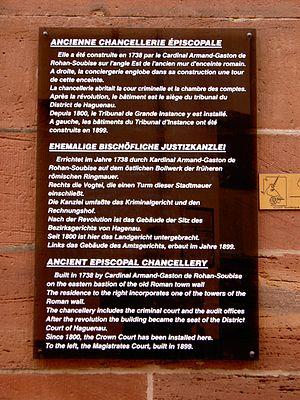
Le tribunal judiciaire de Saverne, dans le Bas-Rhin est une juridiction de première instance dépendant de la cour d'appel de Colmar, dont la compétence territoriale s'étend de l'Alsace Bossue jusqu'à la vallée de la Bruche le ressort recouvrant approximativement la moitié Ouest du Bas-Rhin.